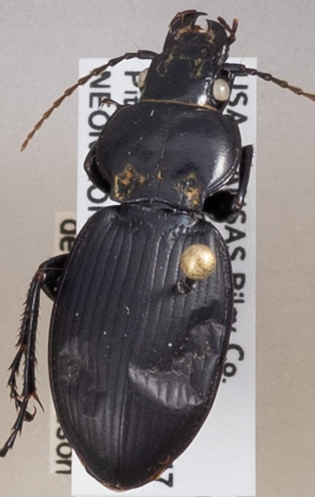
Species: Cyclotrachelus sodalis colossus
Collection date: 2020-06-15
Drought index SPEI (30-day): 0.142
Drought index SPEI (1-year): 1.038
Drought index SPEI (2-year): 1.69